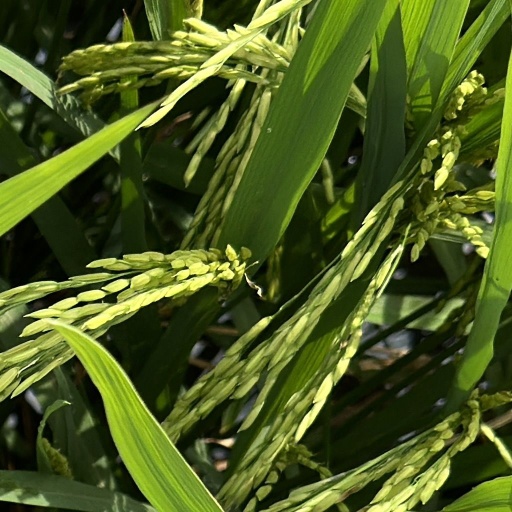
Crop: rice